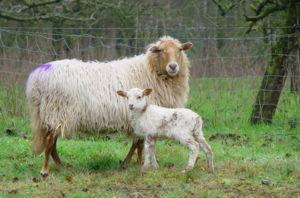
Le cheptel ovin mondial compte un milliard de têtes. Classées par pays, voici une liste des principales races de moutons connues :